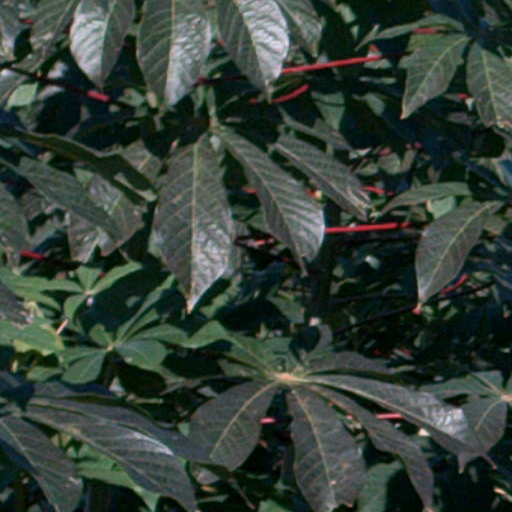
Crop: cassava